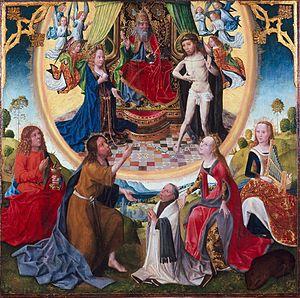
Prière d'intercession
Le Maître de la Sainte Parenté le Jeune est un peintre du Moyen Âge tardif qui a été actif entre 1475 et 1515 environ à Cologne et dans ses alentours.